Green and White Army

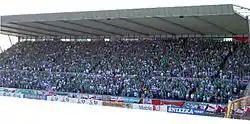
Green and White Army

The support at Windsor Park, the home of the Northern Ireland national football team, is sometimes referred to as the team's "12th man". After Northern Ireland beat England 1-0 at Windsor Park on 7 September 2005, the manager Lawrie Sanchez said "The fans were also magnificent and we played with an extra man - they raised the team, they believed in the team and the team gave it back in bundles."